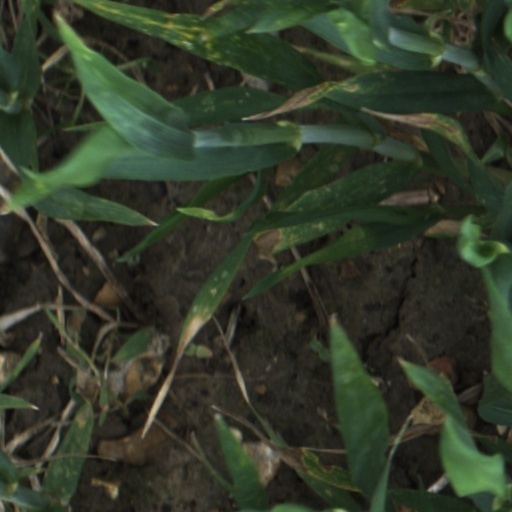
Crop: wheat